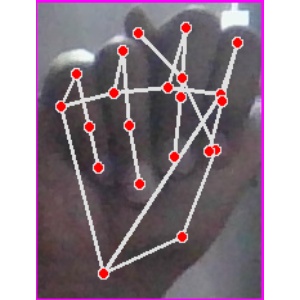
अक्षर: न